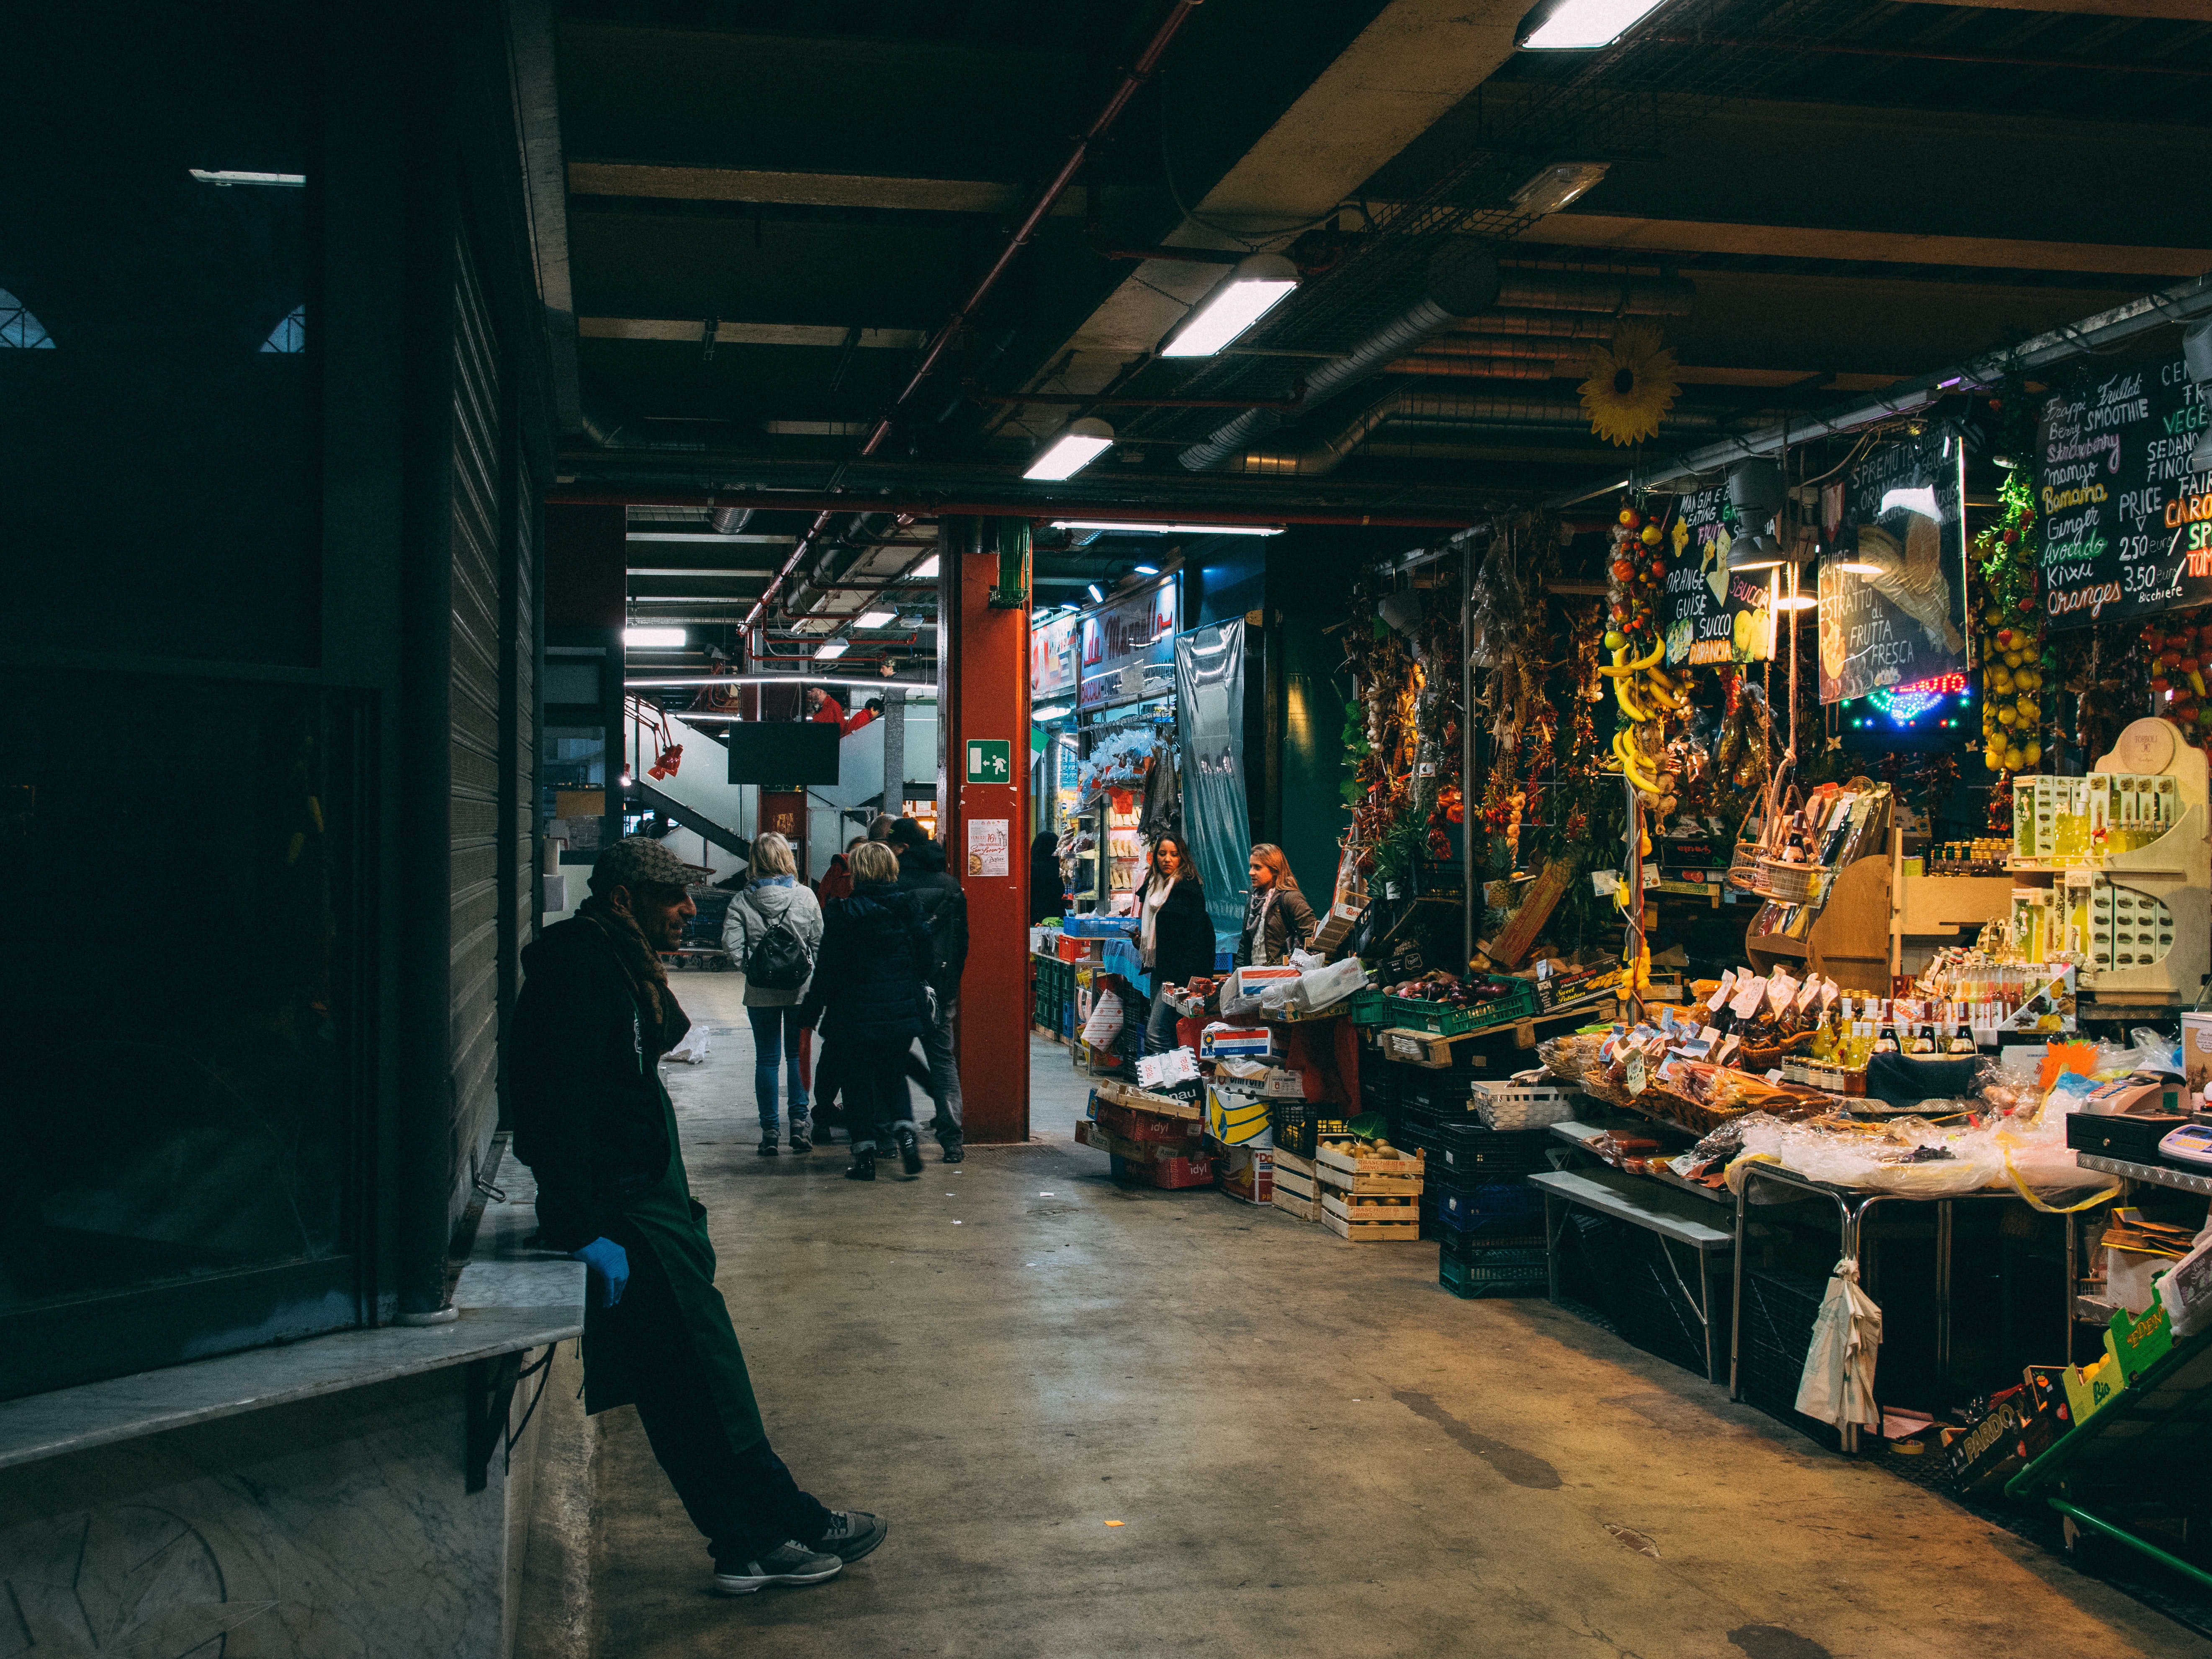
market, bazaar, public space, marketplace, selling, city, human settlement, stall, snapshot, building, night, urban area, street, retail, flea market, greengrocer, hawker, photography, trade, shopkeeper, metropolis, street food, road, grocery store, crowd